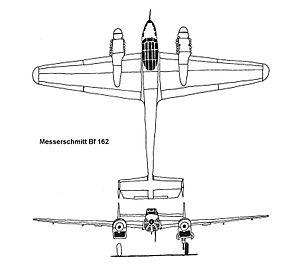
Le Messerschmitt Bf 162 est un bombardier léger conçu en Allemagne nazie avant la Seconde Guerre mondiale. Il n'a jamais été produit en série. Seuls trois prototypes ont été construits.